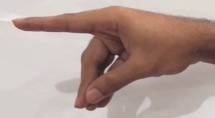
ASL sign: P